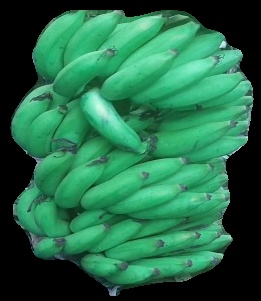
Variety: elakki-bale
Grade: grade1